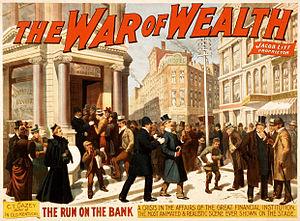
La Panique de 1893 est un krach financier qui se déroule aux États-Unis. Semblable à la panique de 1873, elle est marquée par l'effondrement du financement des sociétés de chemins de fer qui ont construit trop et trop vite. Il en résulte une série de faillites bancaires. S'y ajoute la crise des Silver Certificates que les investisseurs tentent de convertir en or, alors que la réserve américaine n'en dispose pas en suffisance. La dépression économique engendrée est alors la pire qu'ait connu le pays qui subit un taux de chômage de plus de 10 % et un nombre de faillites record.
L’histoire des bourses de valeurs retrace les étapes de l'émergence d'espaces de valorisation des obligations, qui dominent ainsi jusqu'au milieu du XIXᵉ siècle, puis des actions. Auparavant, le financement des armements navals vénitiens et hollandais sous la forme d'actions reste une exception. Les obligations prennent leur essor dès le XVIIIᵉ siècle sur un marché déjà mondialisé, soutenu par les banques centrales et le Trésor public.